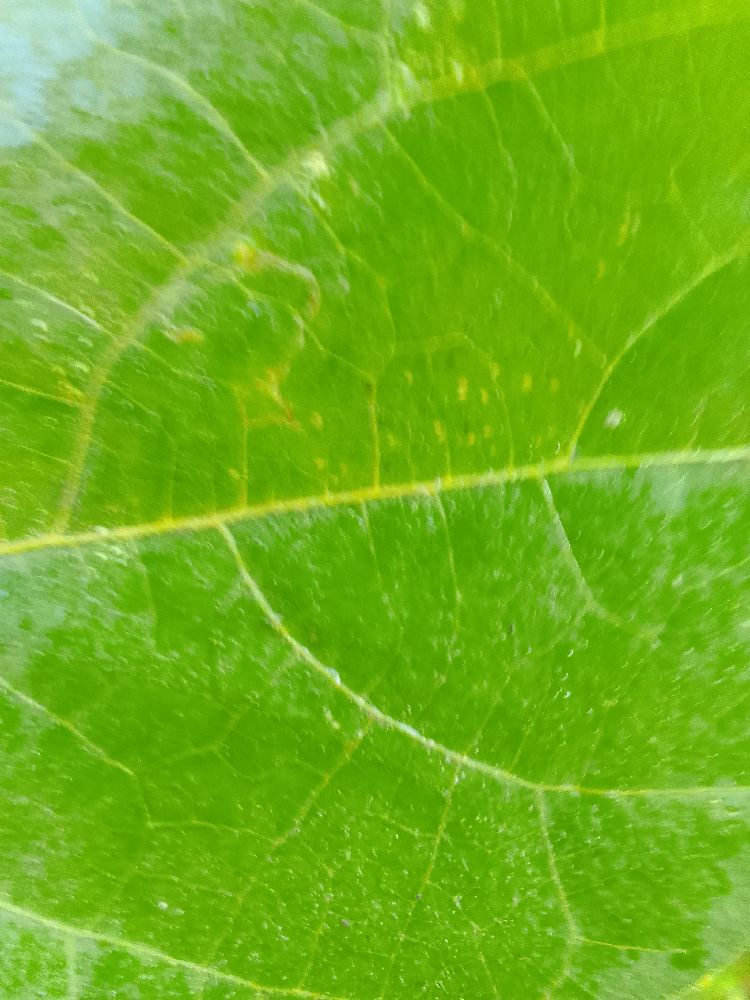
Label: healthy